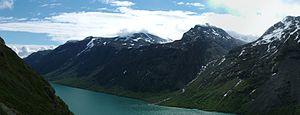
Le Jotunheimen est un massif de montagnes situé dans le Sud-Ouest de la Norvège dans les Alpes scandinaves. Il constitue la région de plus haute altitude de cette chaîne de montagnes avec tous les sommets de plus de 2 300 m, y compris le Galdhøpiggen, point culminant de la chaîne, de la Norvège et de l'Europe du Nord. Le massif s'étend sur 3 500 km² à la limite entre les comtés d'Innlandet et de Vestland.